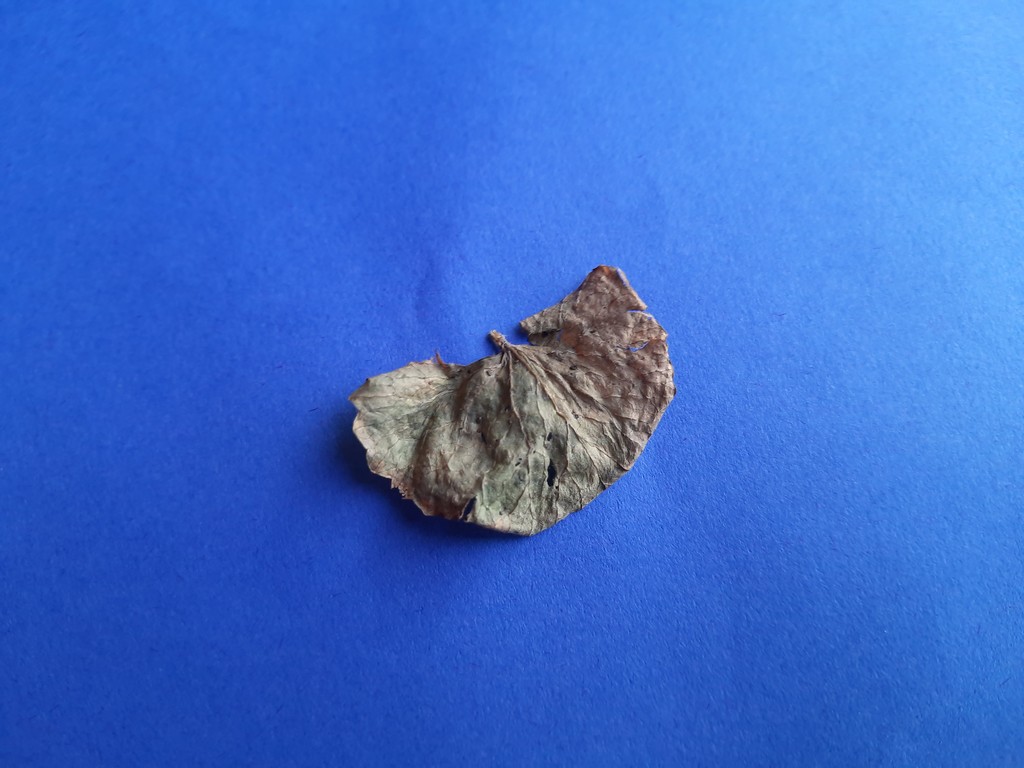
Label: Dried